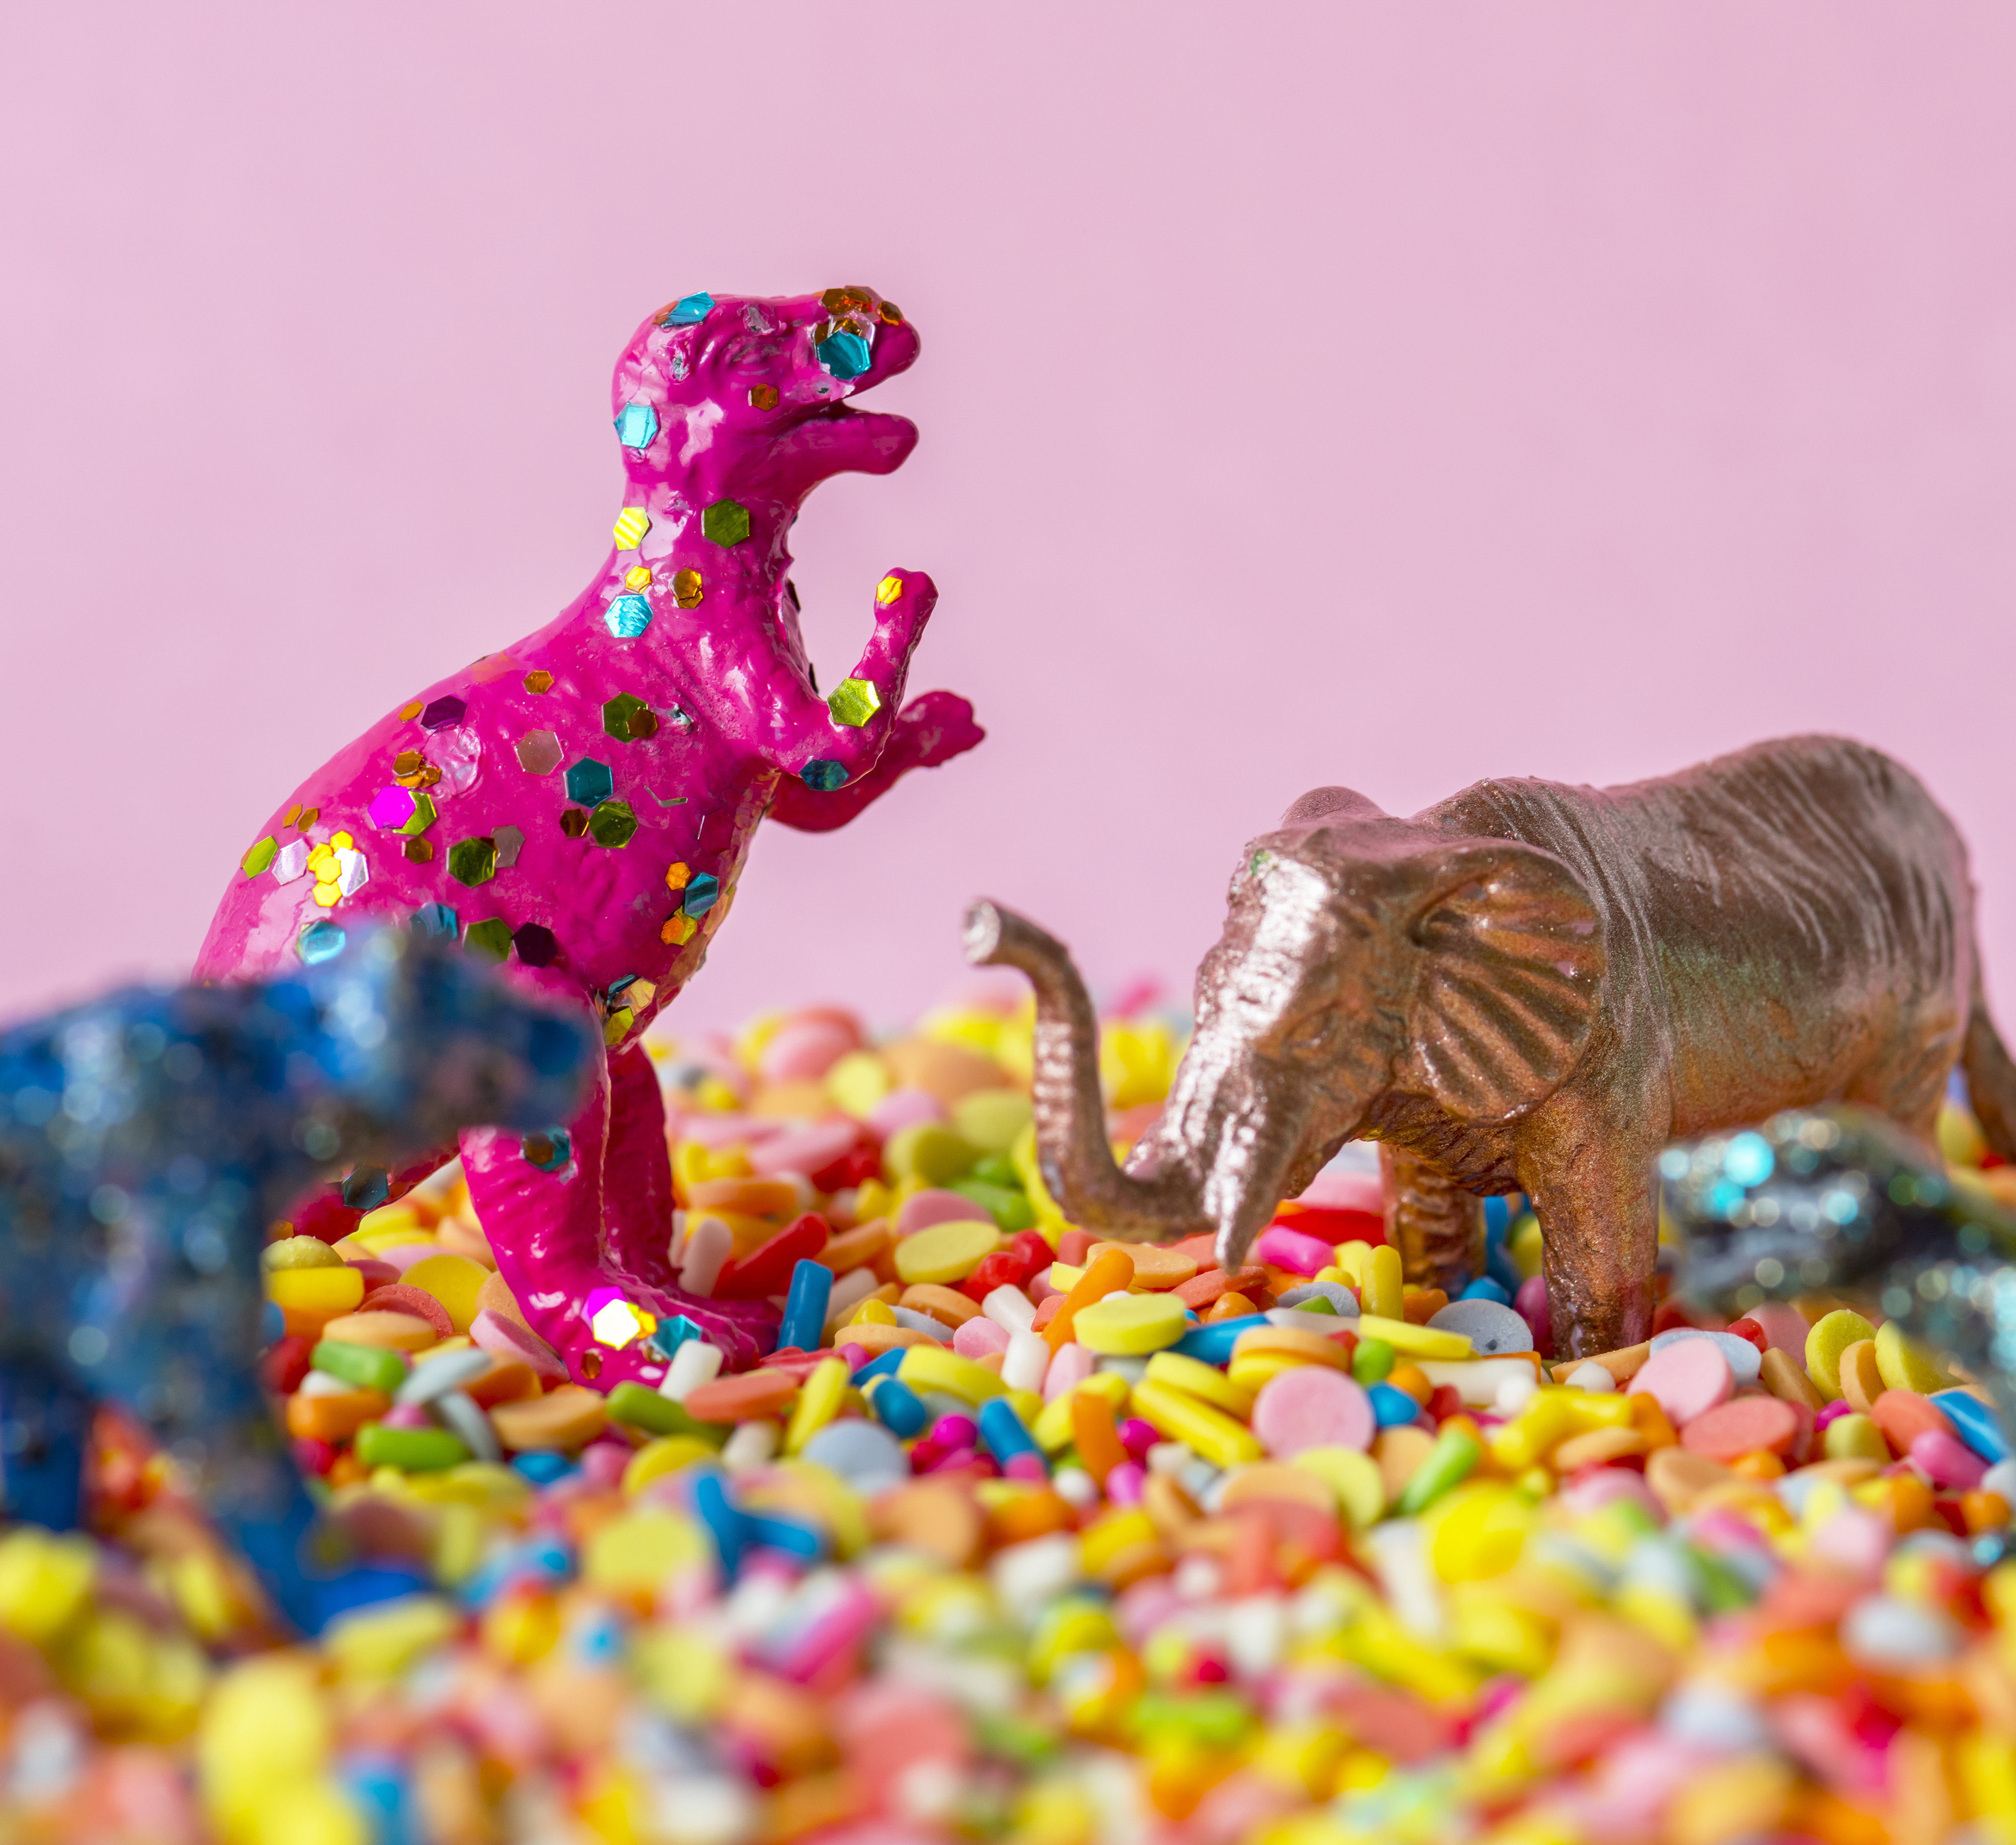
animal, background, birthday, black and white, bonbon, candy, cc0, childhood, closeup, colorful, confection, confectionery, creative common 0, creative commons 0, creature, dessert, different, dinosaur, effect, elephant, figure, figurine, food, fun, funky, hunter, imagination, lion, mix, model, negative effect, pink, predator, sprinkle, sprinkles, sugar, sweet, sweets, texture, toy, vibrant